Muséum d'histoire naturelle d'Angers

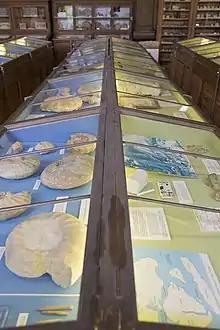
Palaeontology exhibits and reserves in drawers, Muséum d'Angers

The Muséum d'Angers has important collections of paleontology ( fossils, including palaeobotany, paleozoology and paleoichnology) tracing the history of life since the Cambrian, 500 million years ago. The Maine-et-Loire fossils come mainly from local Cretaceous tuffeau limestone and Tertiary "faluns", but also from fossiliferous Armorican levels such as Ordovician or Devonian. A composite skeleton of the Miocene fossil sirenian "Metaxytherium medium", an ancestor of the extant dugong, is a major asset of the palaeontological collections.